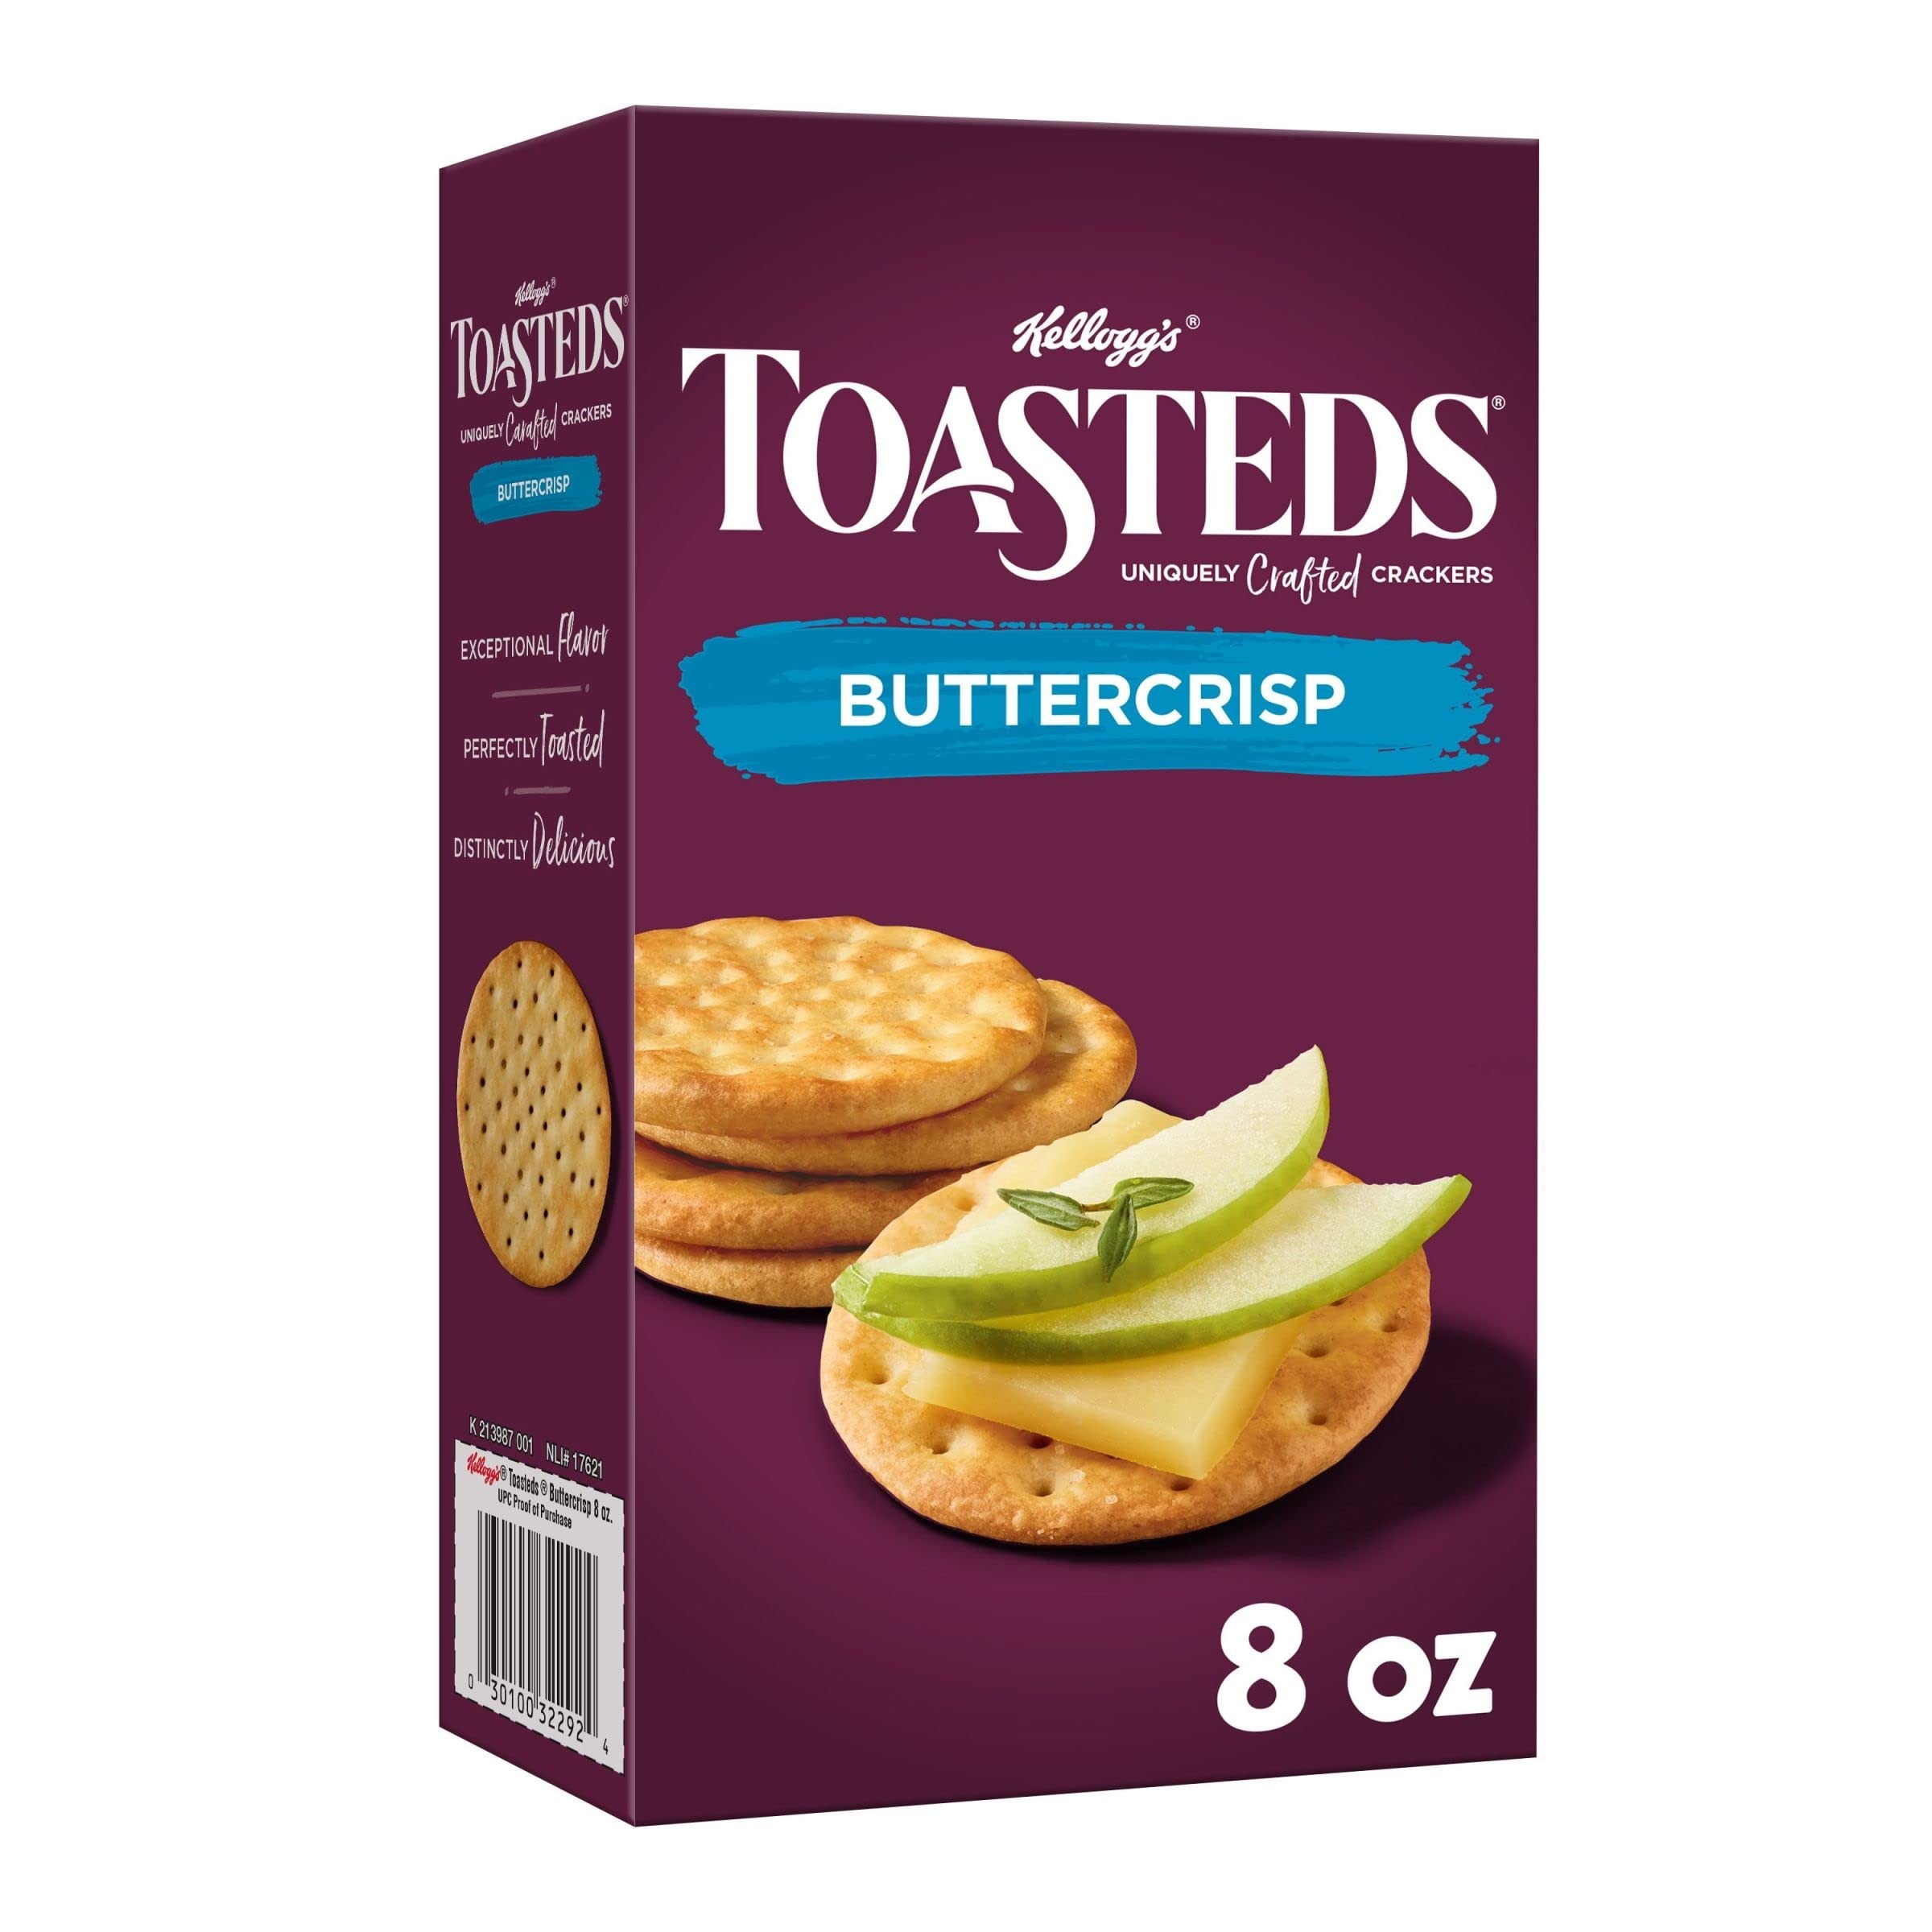
Item Name: Toasteds Crackers, Party Snacks, Lunch Snacks, Classic Buttercrisp, 8oz Box (1 Box)
Bullet Point 1: Sophisticated taste bringing incredible toasty-ness and savory deliciousness; Unstoppably toppable, these crackers pack exceptional flavor
Bullet Point 2: Signature oven-baked crispness with a buttery flavor; Enjoy on their own or pair with cheeses, dips, soup, salad, and more
Bullet Point 3: No high fructose corn syrup; Color from natural sources; Kosher Dairy; Contains wheat, milk, and soy ingredients
Bullet Point 4: Serve at a party with hummus, veggie spreads, and cheeses; A great on-the-go snack, work lunch, or serve at your next get-together
Bullet Point 5: Includes 1, 8oz box containing Toasteds Classic Buttercrisp crackers; Packaged for freshness and great taste
Value: 8.0
Unit: Ounce

Price: 11.5